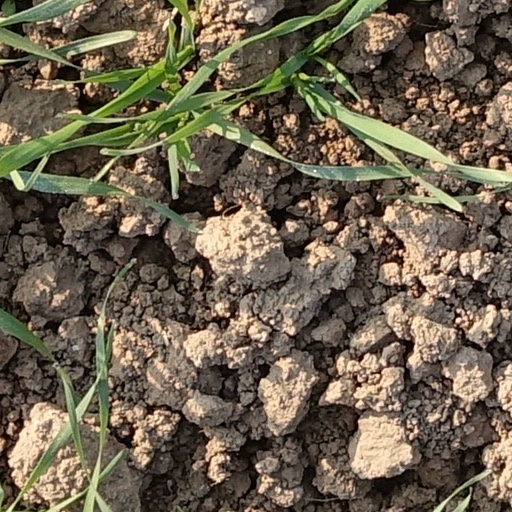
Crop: wheat